Maryland Terrapins football

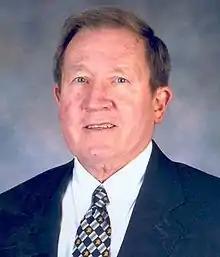
Coach Ross

In a surprising choice, former Maryland assistant coach and Citadel head coach Bobby Ross, who was not a big-name at the time, was selected as head coach in 1982. In contrast to Claiborne's style, Ross implemented a high-powered offense. He replaced the I-veer triple option with an NFL-style offense that emphasized dropback passes, bootlegs, and play action passes. This change in tactics and strategy enabled starting quarterback Boomer Esiason the opportunity to excel to a degree not seen under Claiborne the season prior. Esiason said, "Ross has an uncanny knack of putting players in a position to not only succeed, but to overachieve . . . If he didn't show up at Maryland, I don't know what would have happened to me. I don't know if I would have turned into the player I was and played in the NFL." During this time, several Maryland quarterbacks went on to careers in the National Football League (NFL), and the school was nicknamed "Quarterback U" as a result.